David Willis (cartoonist)

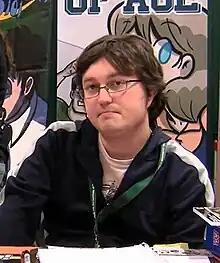
Willis at the 2011 Emerald City Comic Con

David M Willis (born April 3, 1979) is an American web cartoonist currently living in Columbus, Ohio. He is best known for his interconnected series of webcomics "Roomies!", "It's Walky!", "Shortpacked!", and "Dumbing of Age". Willis is also known online for his chatrooms and forums including "ItsWalky". KUTV in Salt Lake City calls him a satirist who is "a little bit edgy."